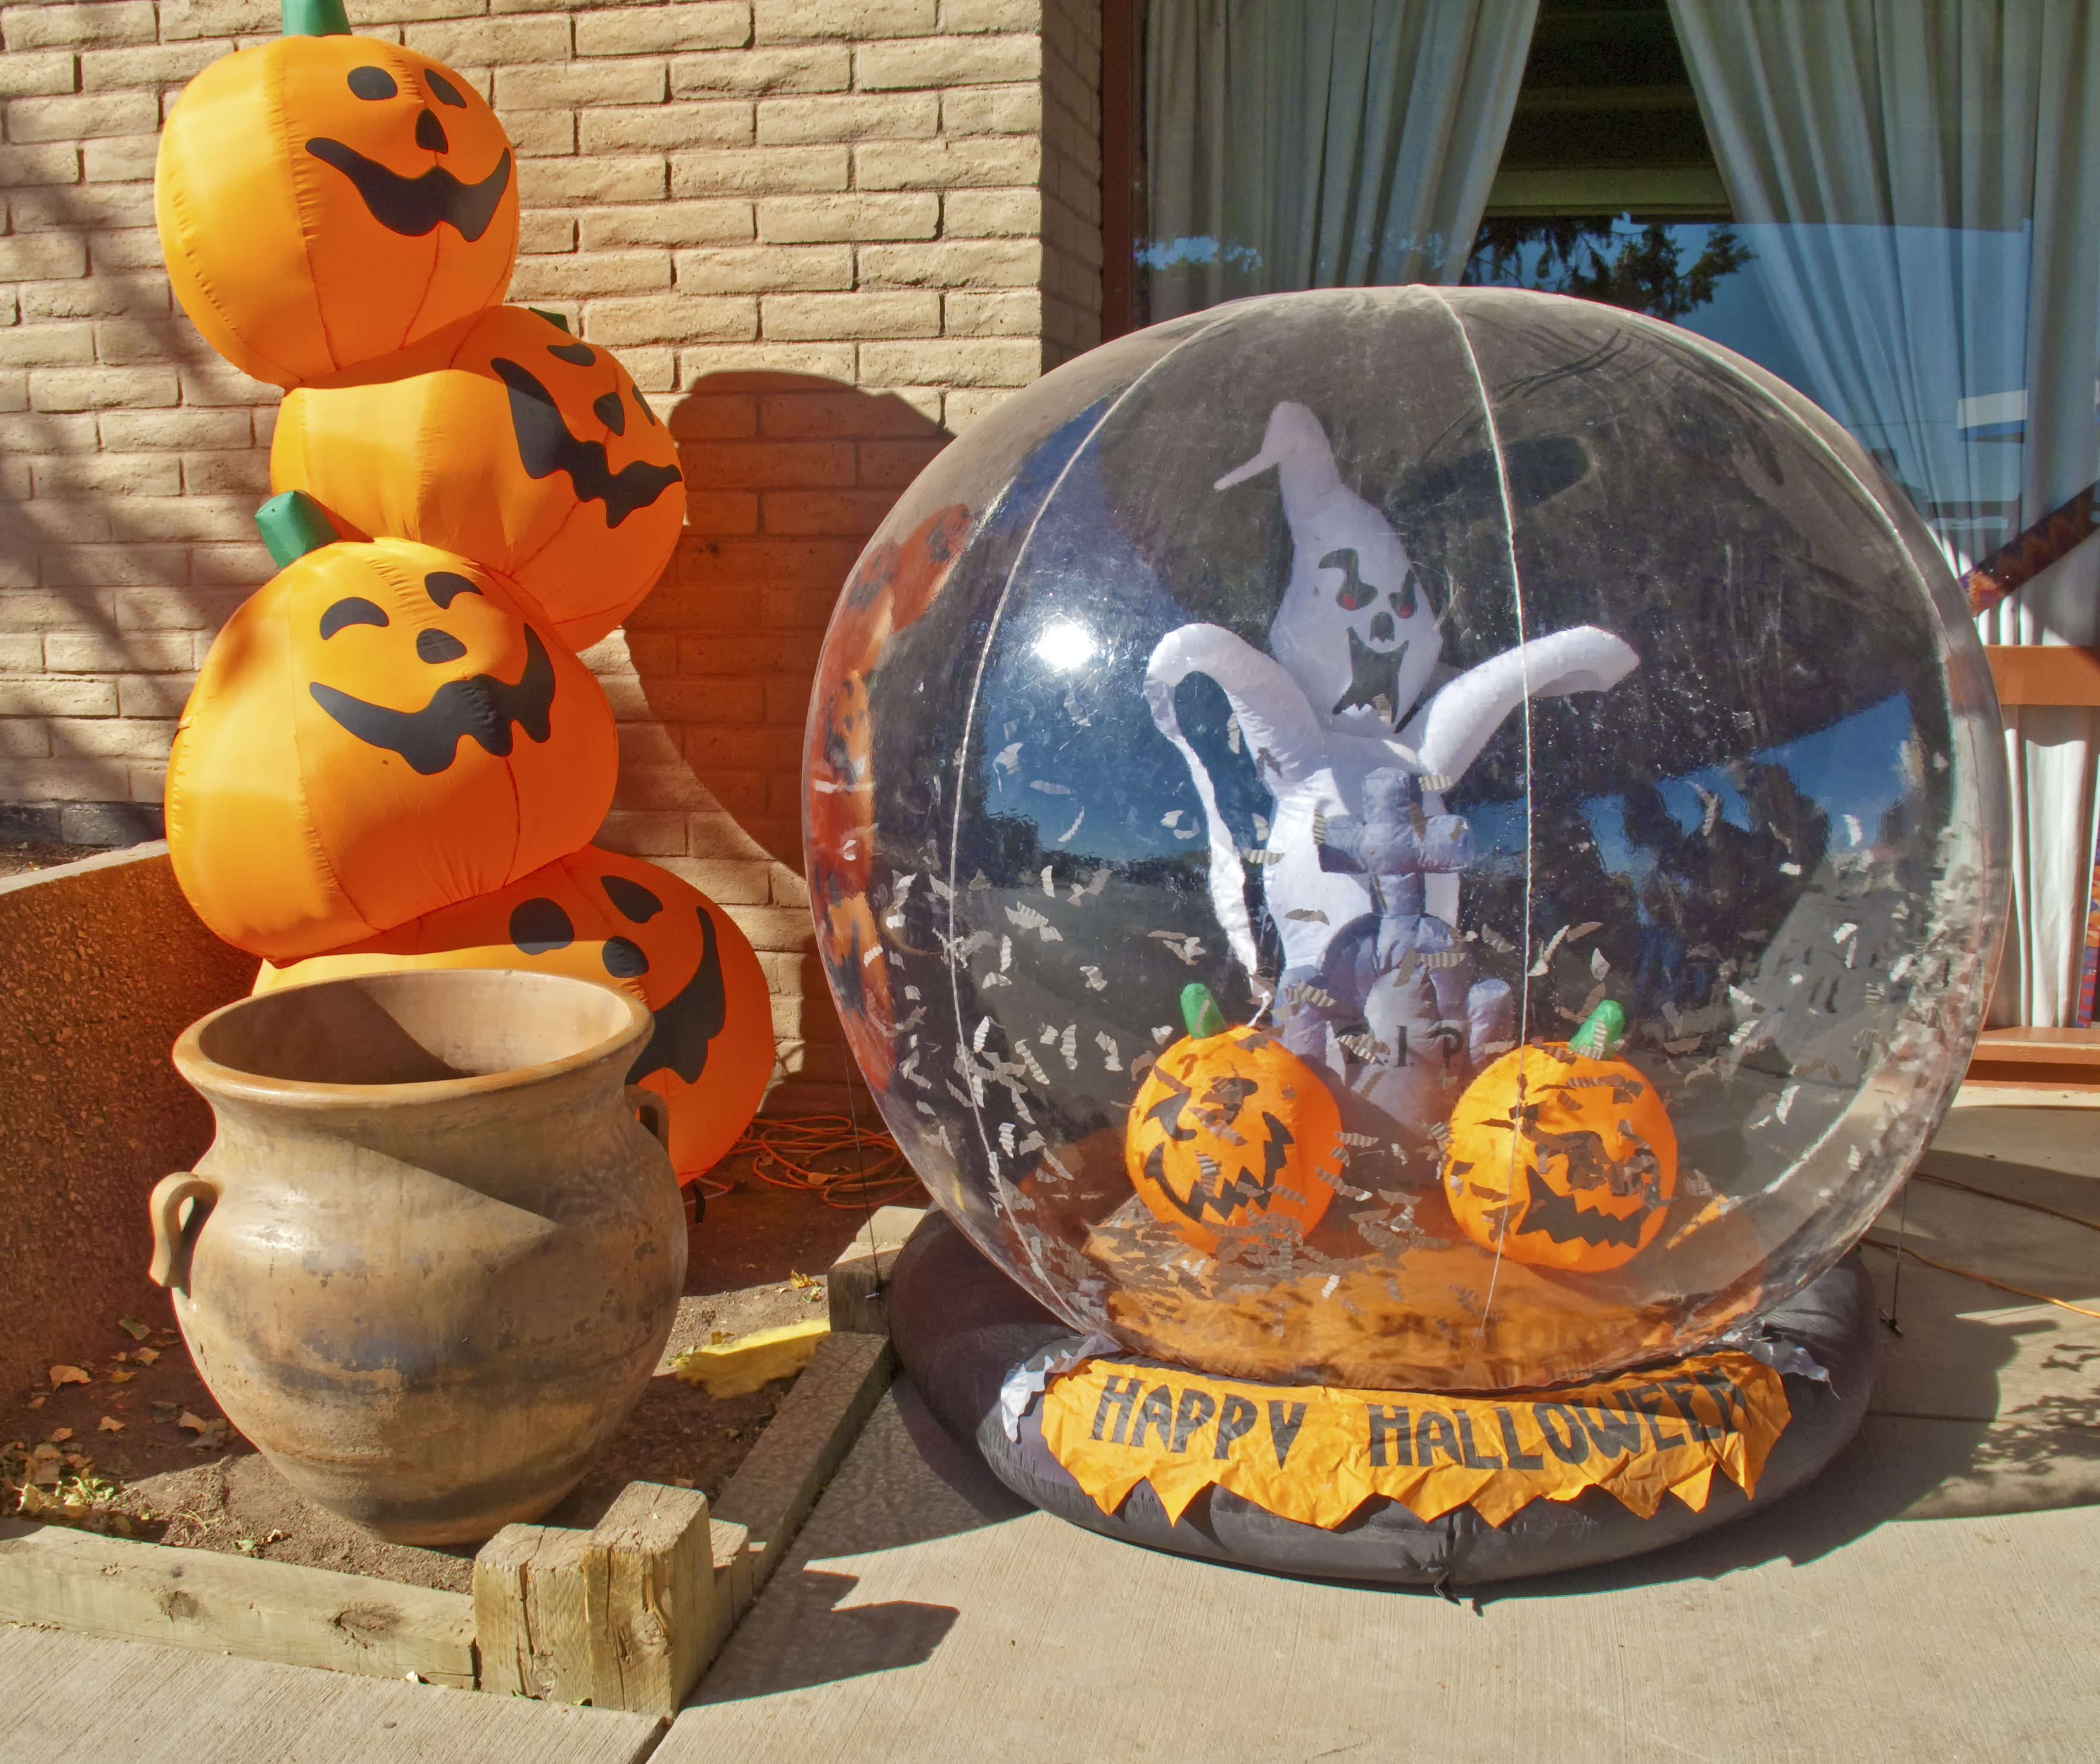
pumpkin, halloween, carving, trickortreat